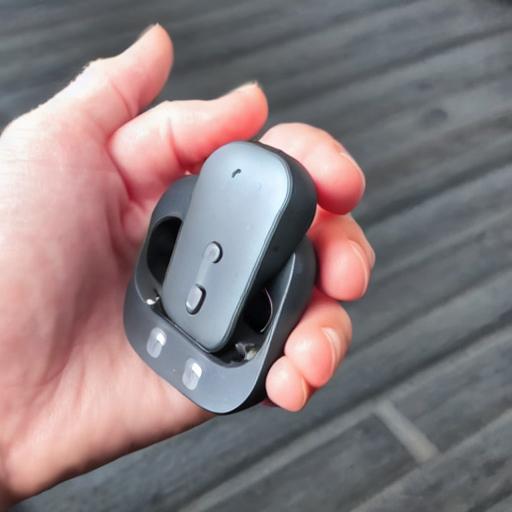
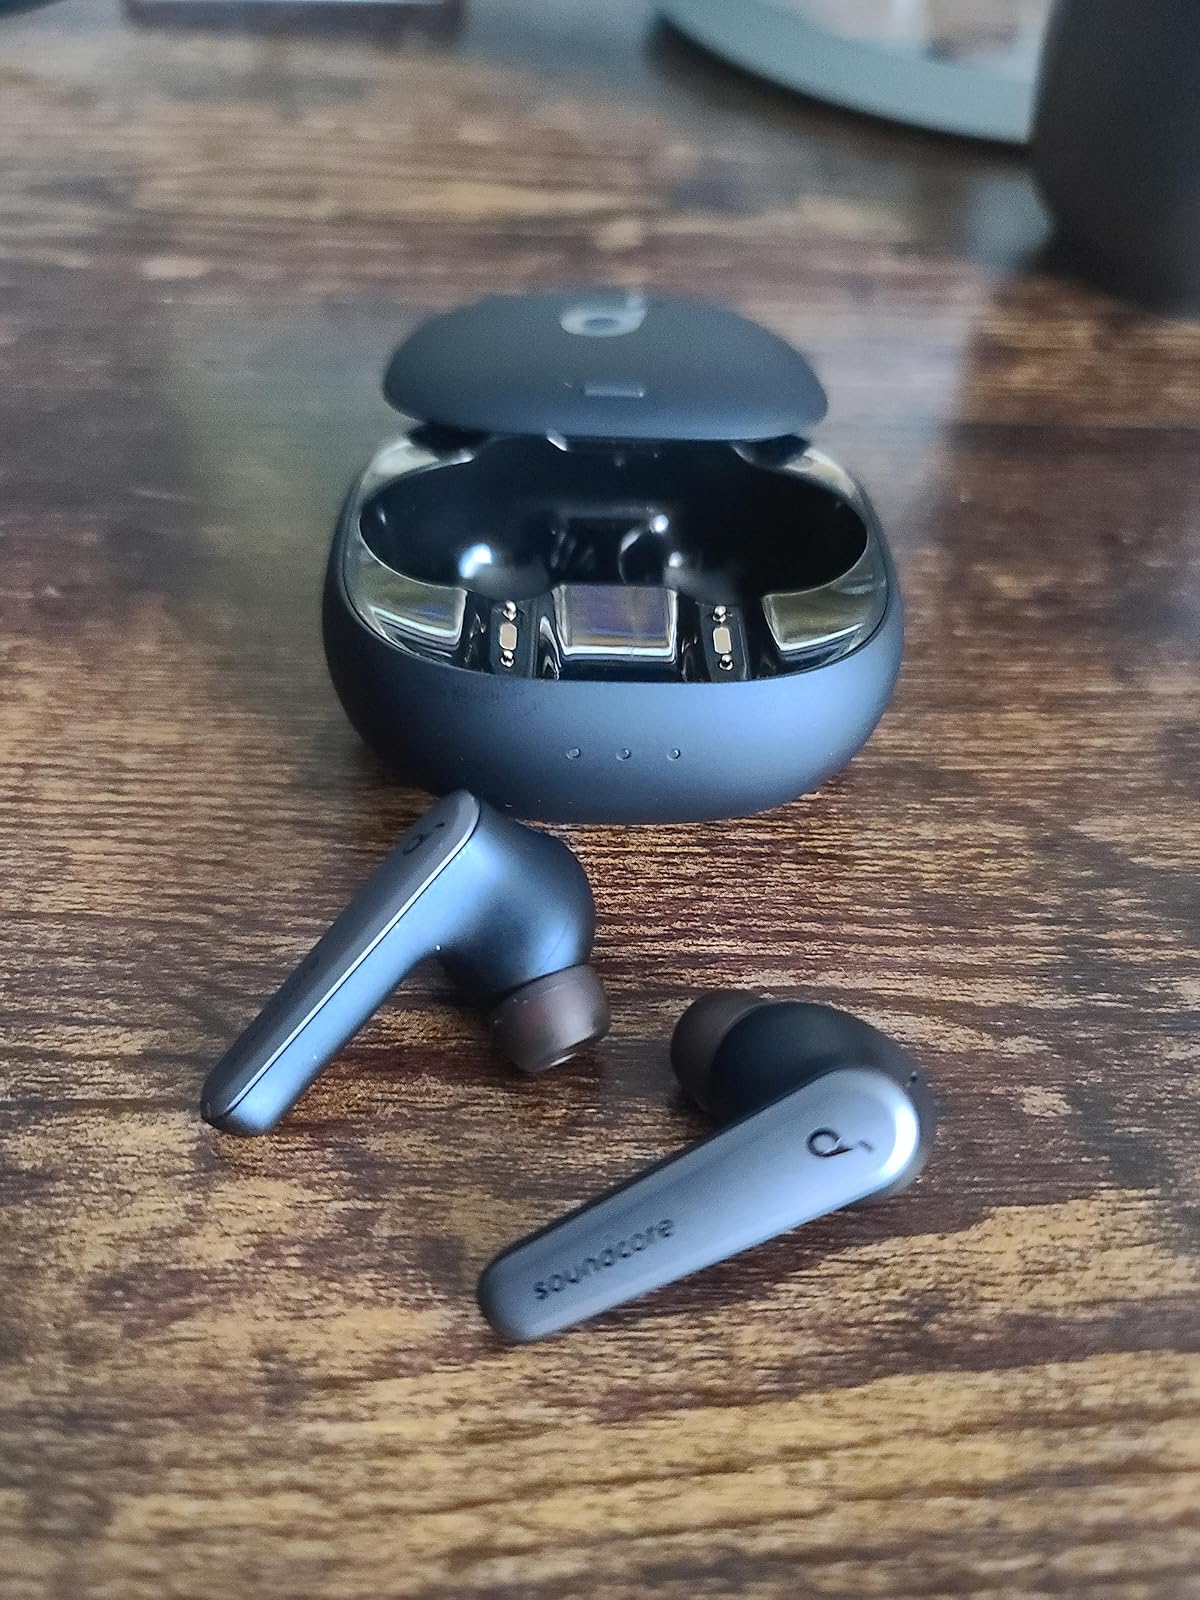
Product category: earbuds
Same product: no